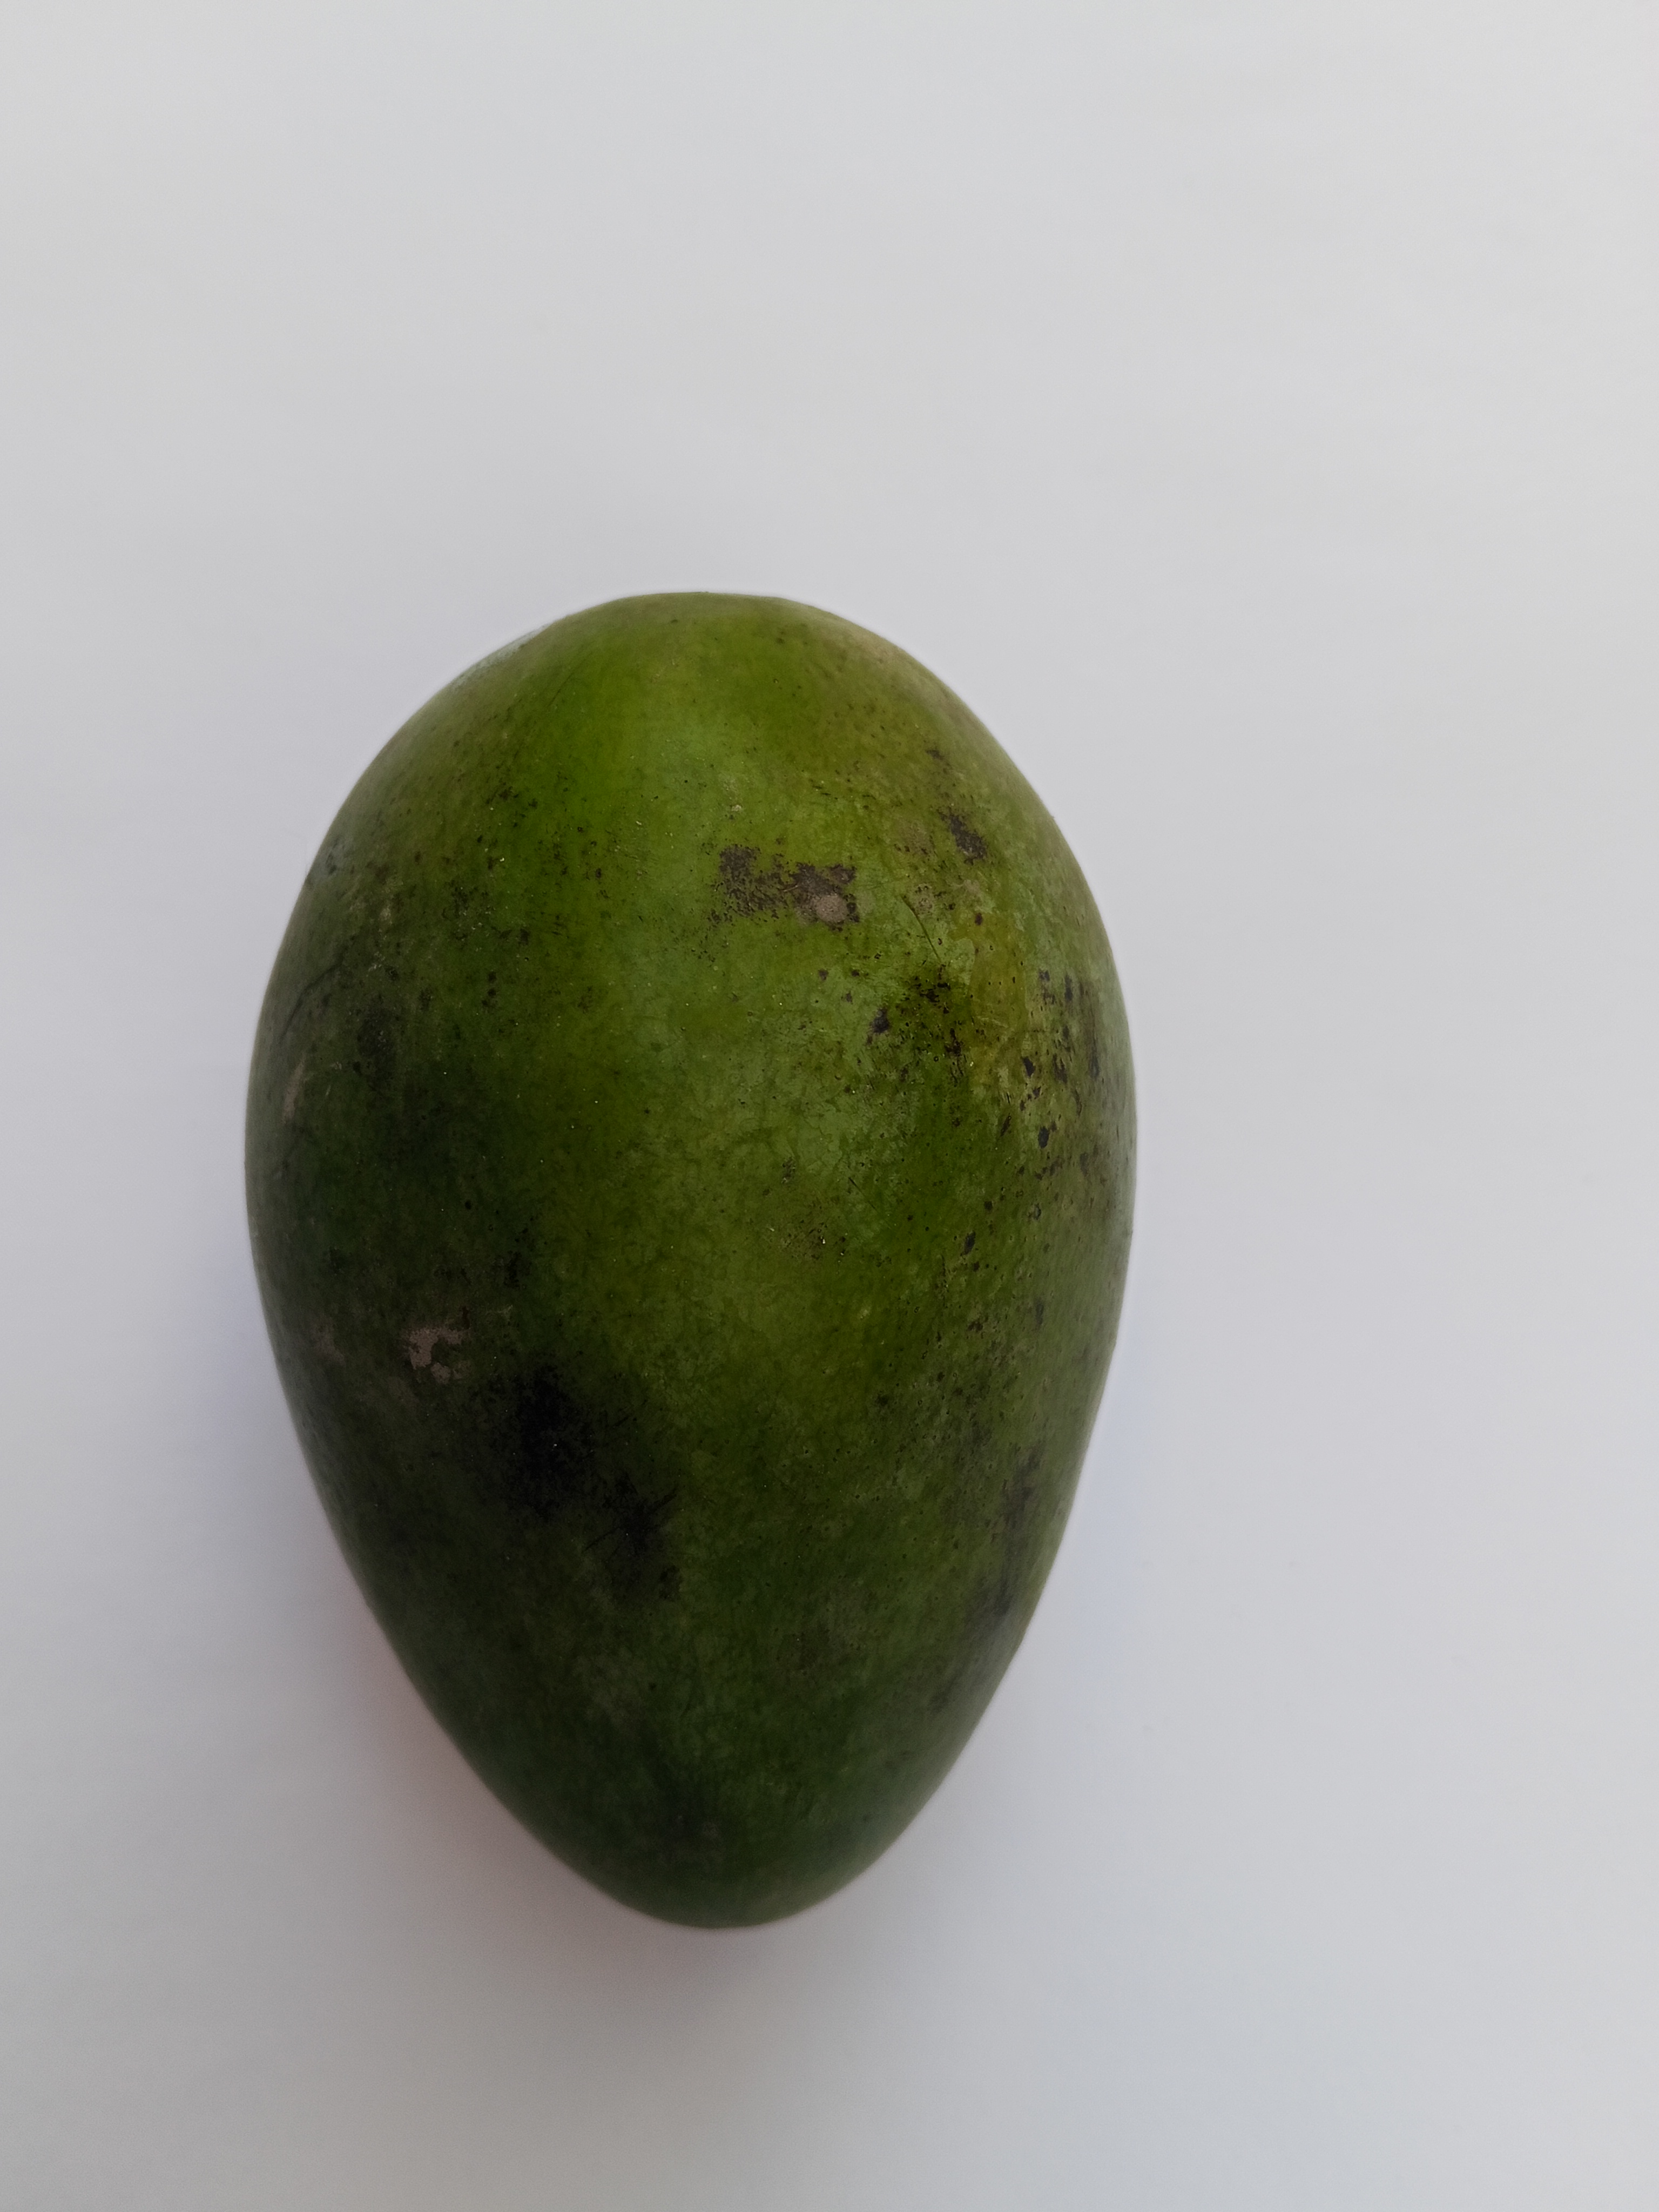
Mango variety: Amrapali